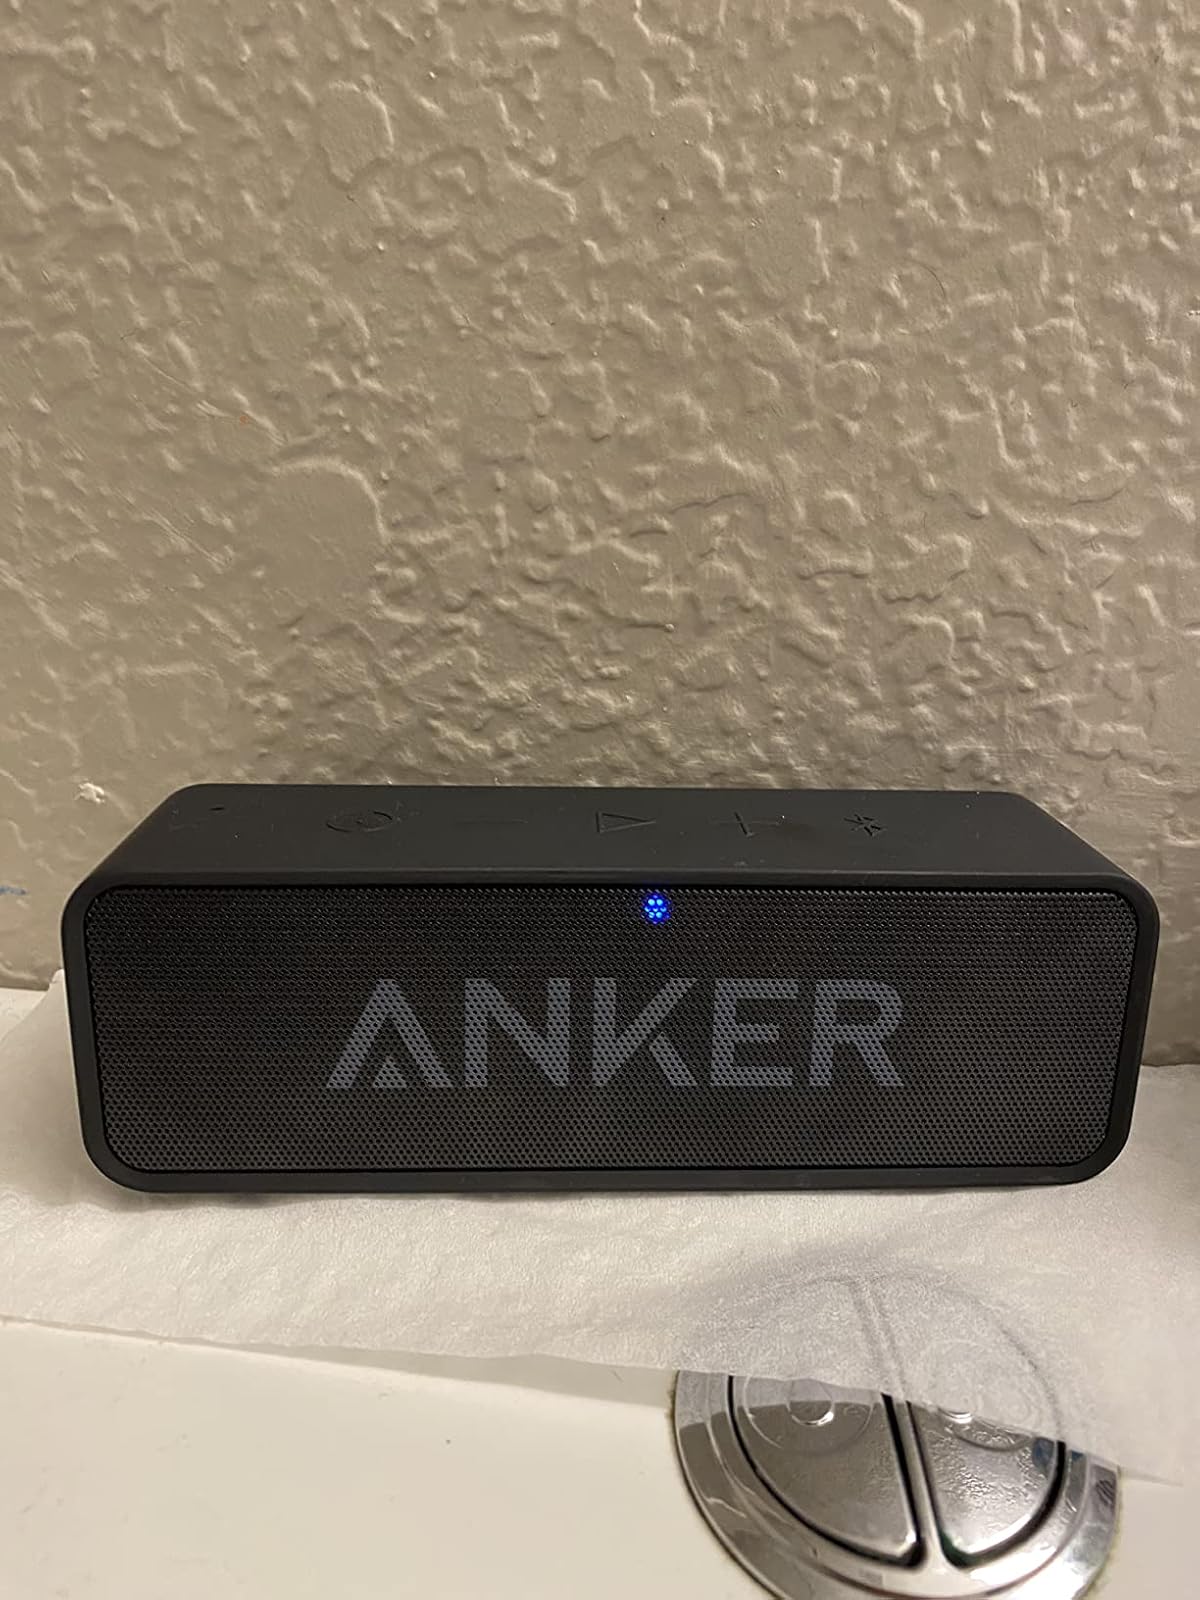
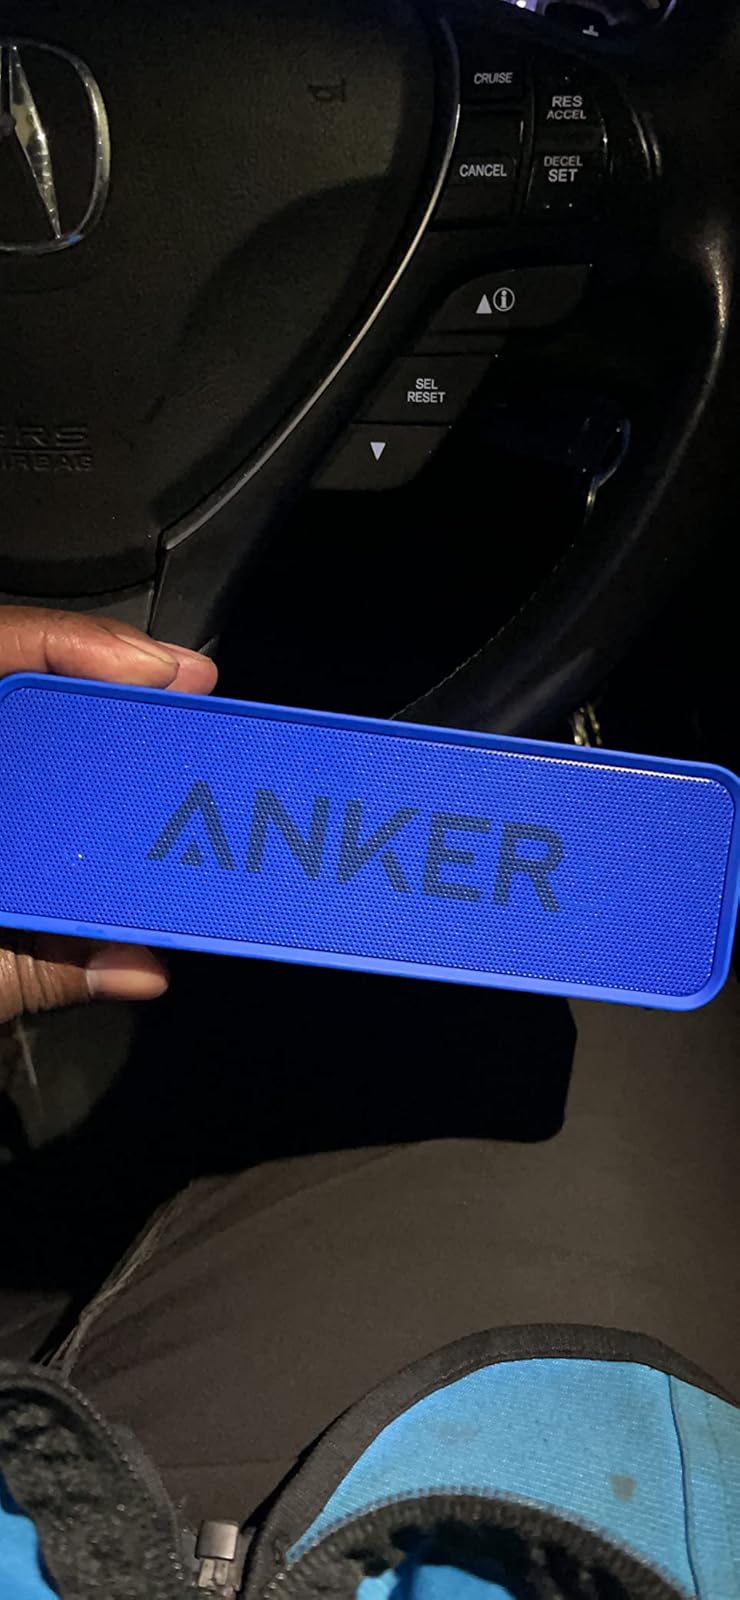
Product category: speaker
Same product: no